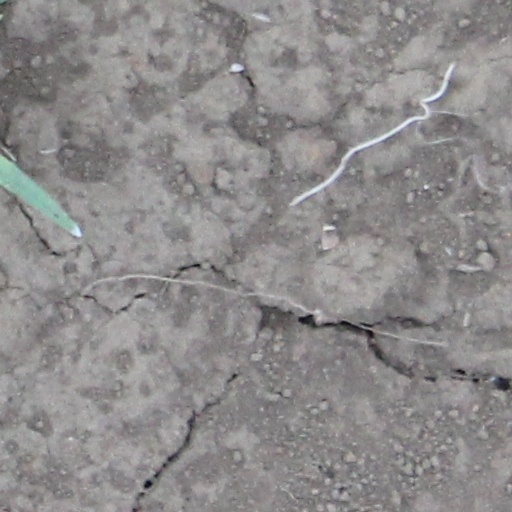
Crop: wheat